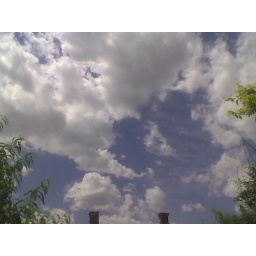
clouds under the sky